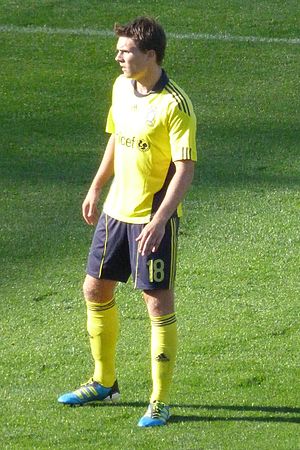
Nicolaj Agger
Agger for Brøndby i 2011
Nicolaj Moesgaard Agger er en dansk fodboldspiller, der spiller for Hvidovre IF. Primært spiller Nicolaj Agger som angriber, men har dog under træner Tonny Hermansen i Vejle Boldklub spillet flere kampe som kantspiller.